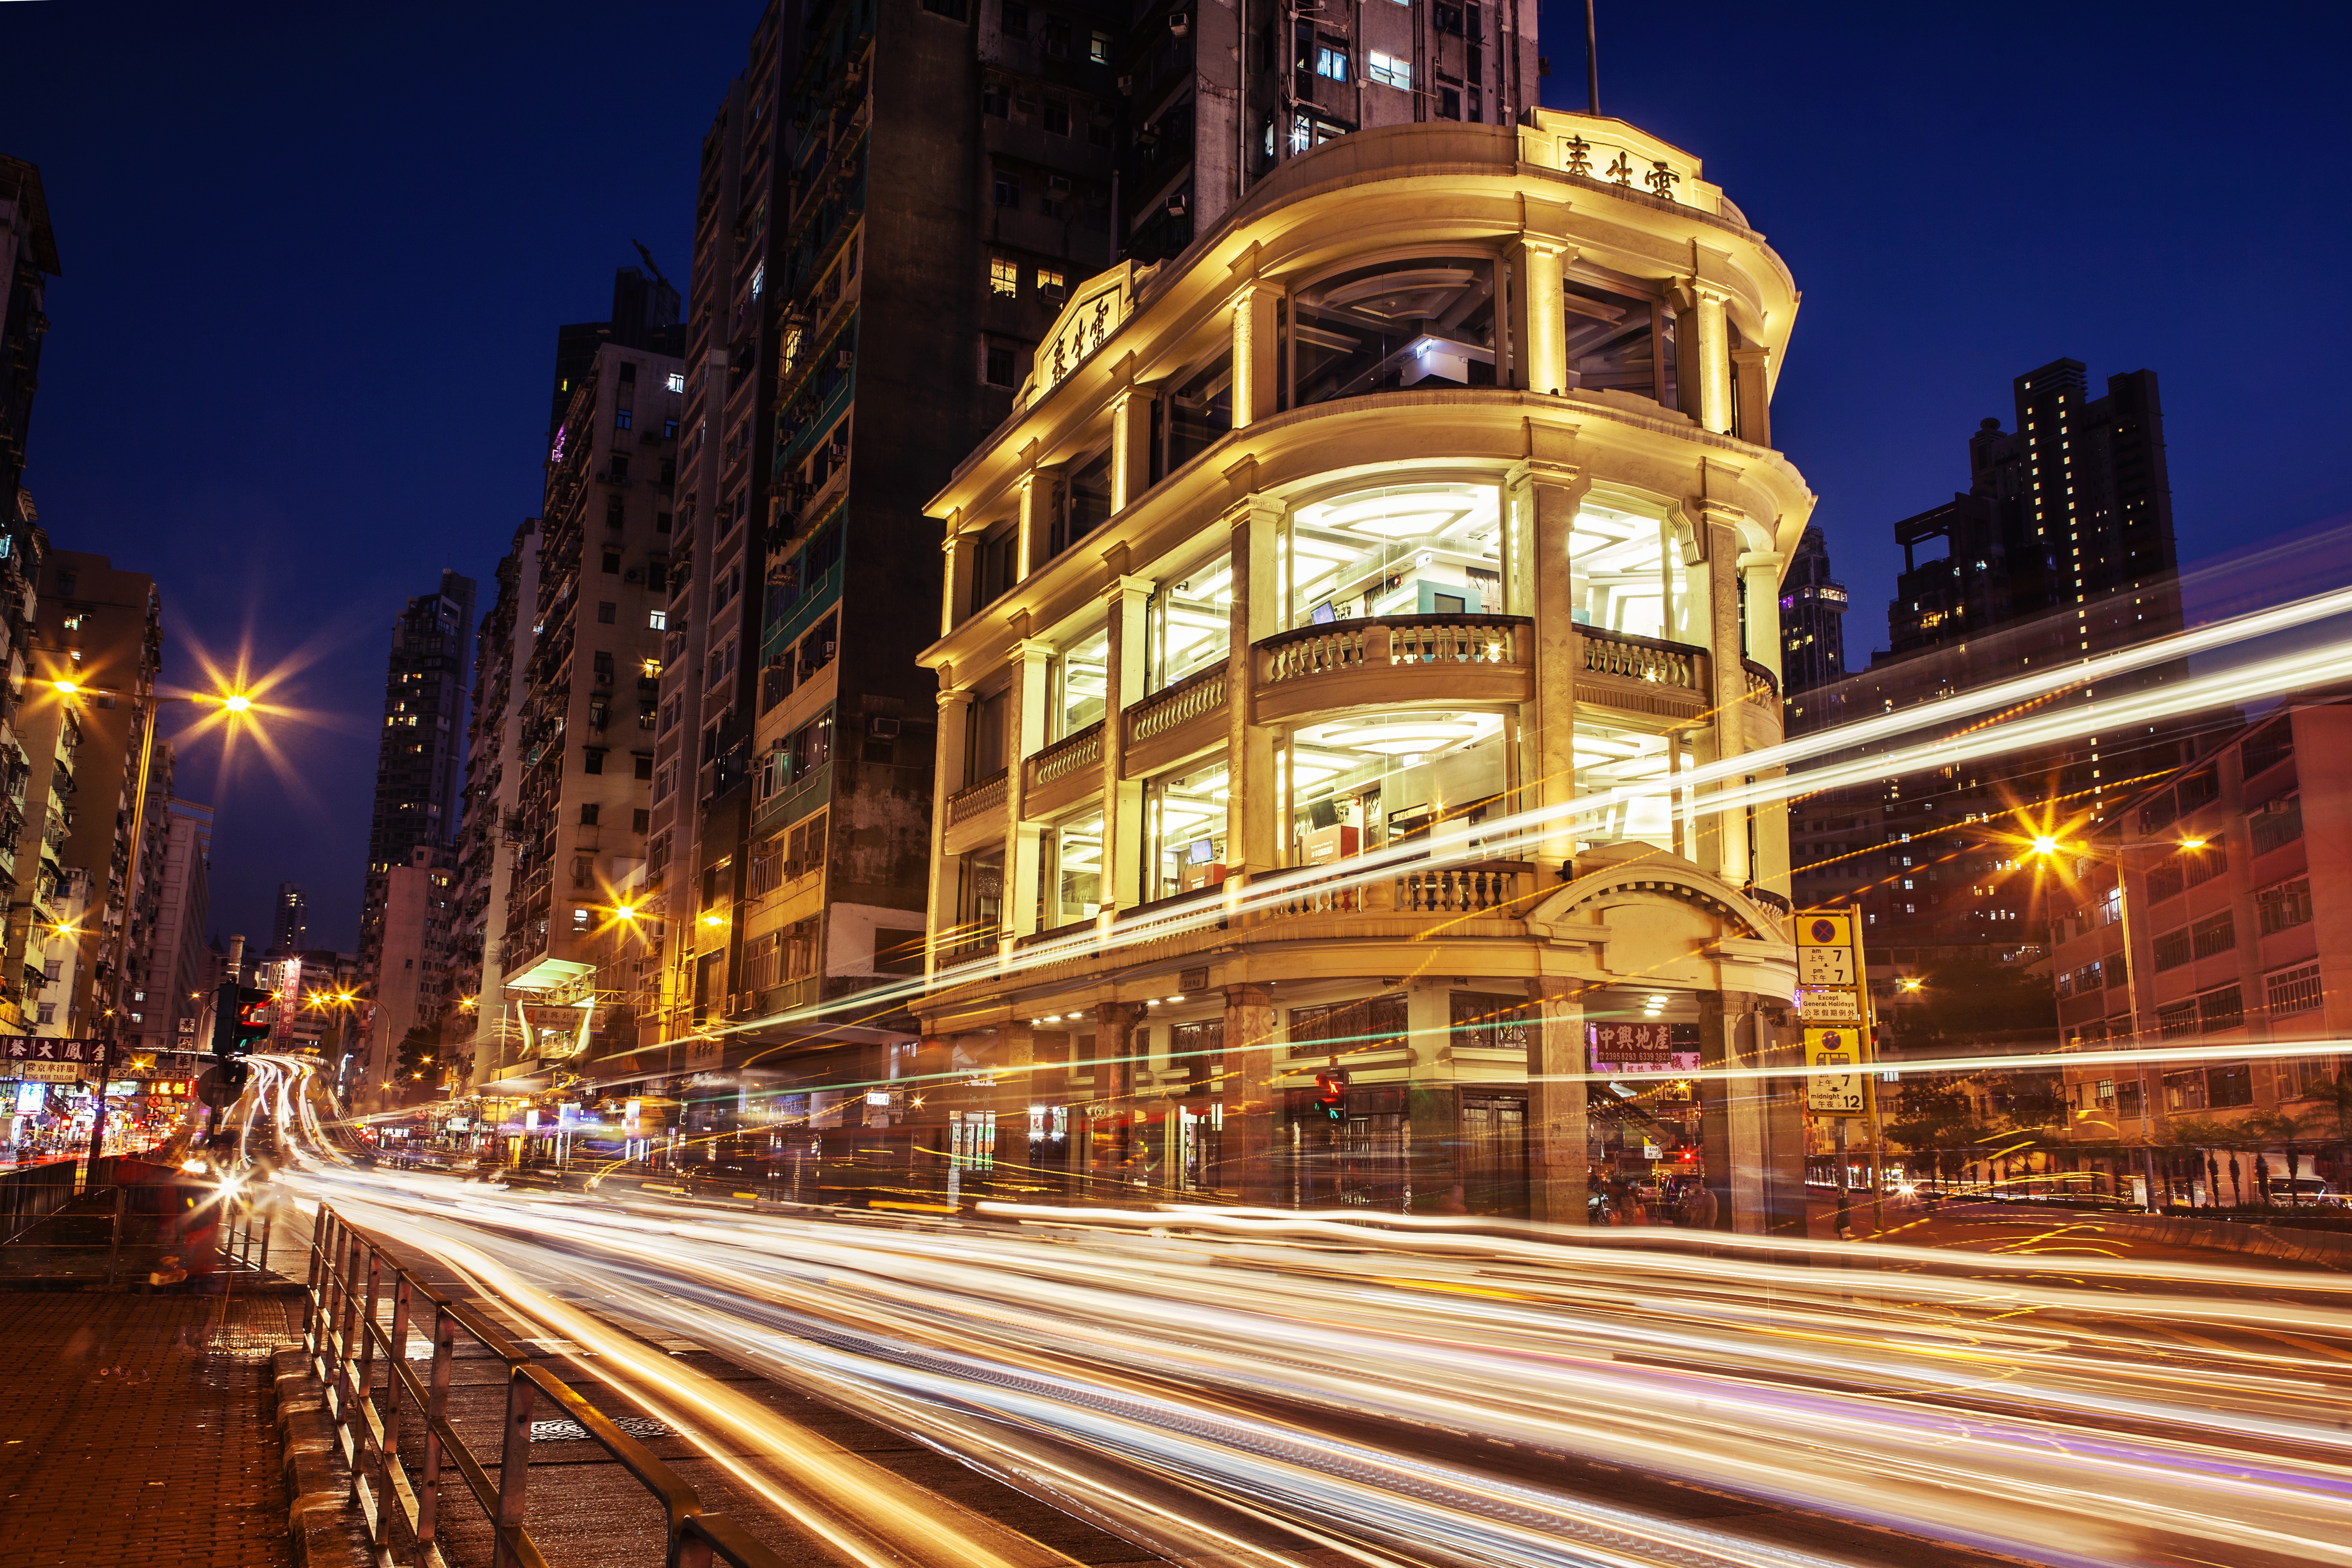
landscape, light, road, traffic, street, night, house, city, skyscraper, cityscape, downtown, transportation, evening, landmark, light trail, public transport, hong kong, heritage, metropolis, old buildings, urban area, human settlement, metropolitan area